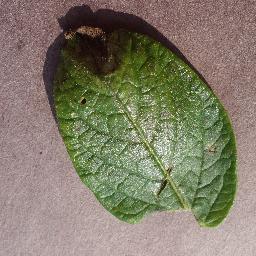
Label: Potato___Late_blight